Fran Lhotka

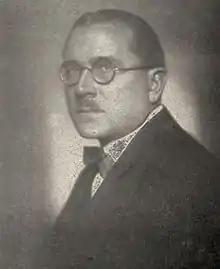
Fran Lhotka (1883-1962)

Fran Lhotka (25 December 1883 – 26 January 1962) was a Czech-born Croatian composer of classical music.